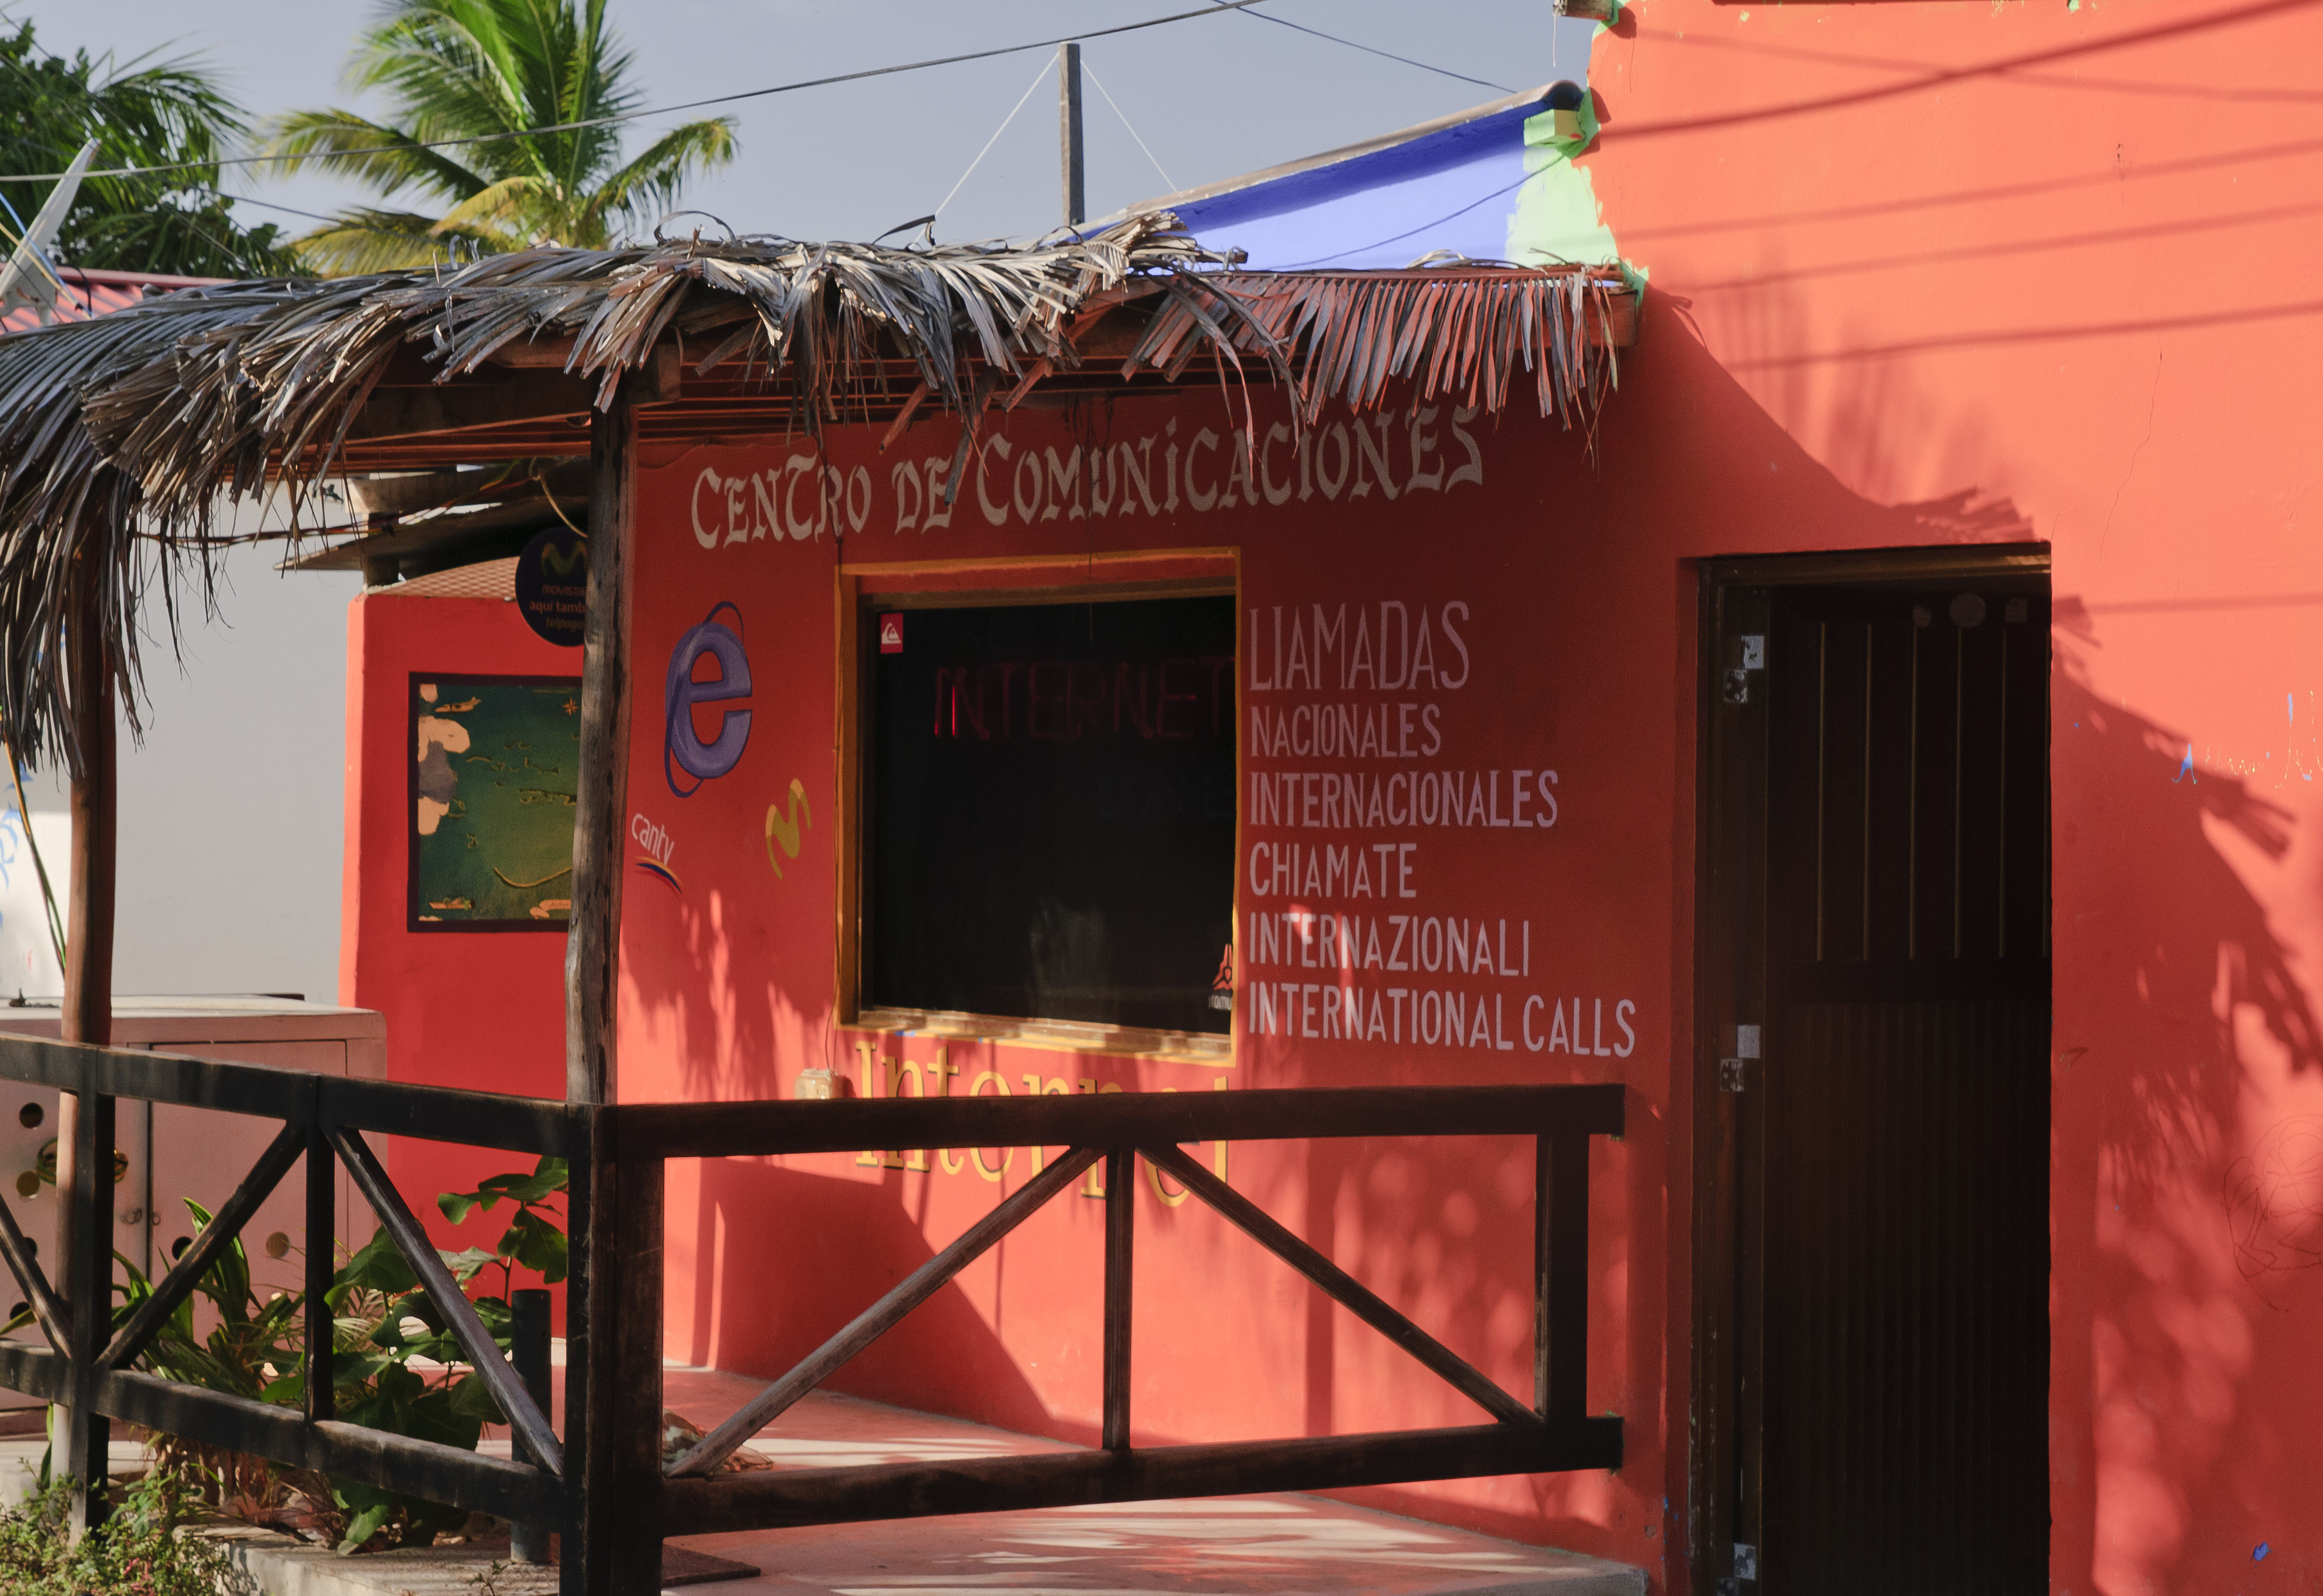
restaurant, red, color, nikon, venezuela, d300, losroques